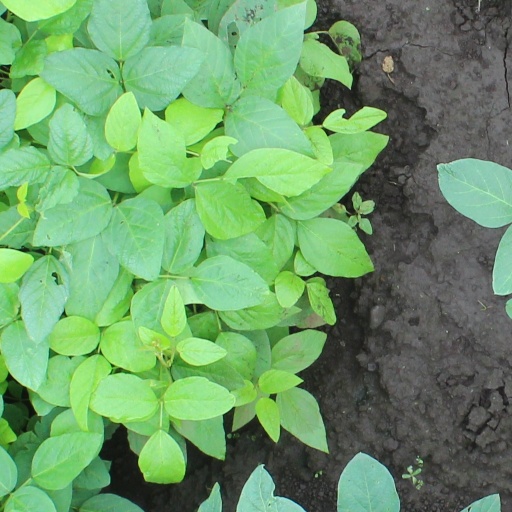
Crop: soybean